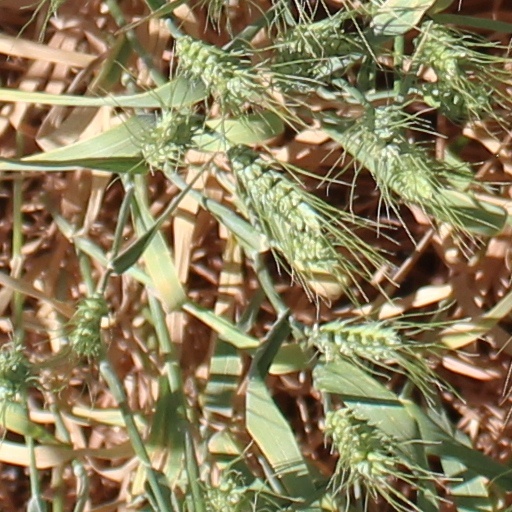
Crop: wheat